Milton Hall

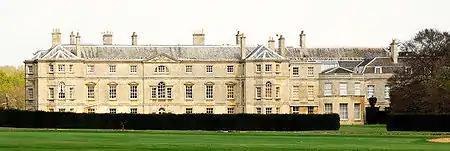
The Palladian south front of Milton Hall

Milton Hall near Peterborough, is the largest private house in Cambridgeshire, England. As part of the Soke of Peterborough, it was formerly in Northamptonshire. It dates from 1594, being the historical home of the Fitzwilliam family, and is situated in an extensive park in which some original oak trees from an earlier Tudor deer park survive. The house is a Grade I listed building; the garden is Grade II*.